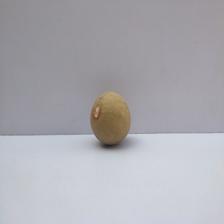
Size: Small